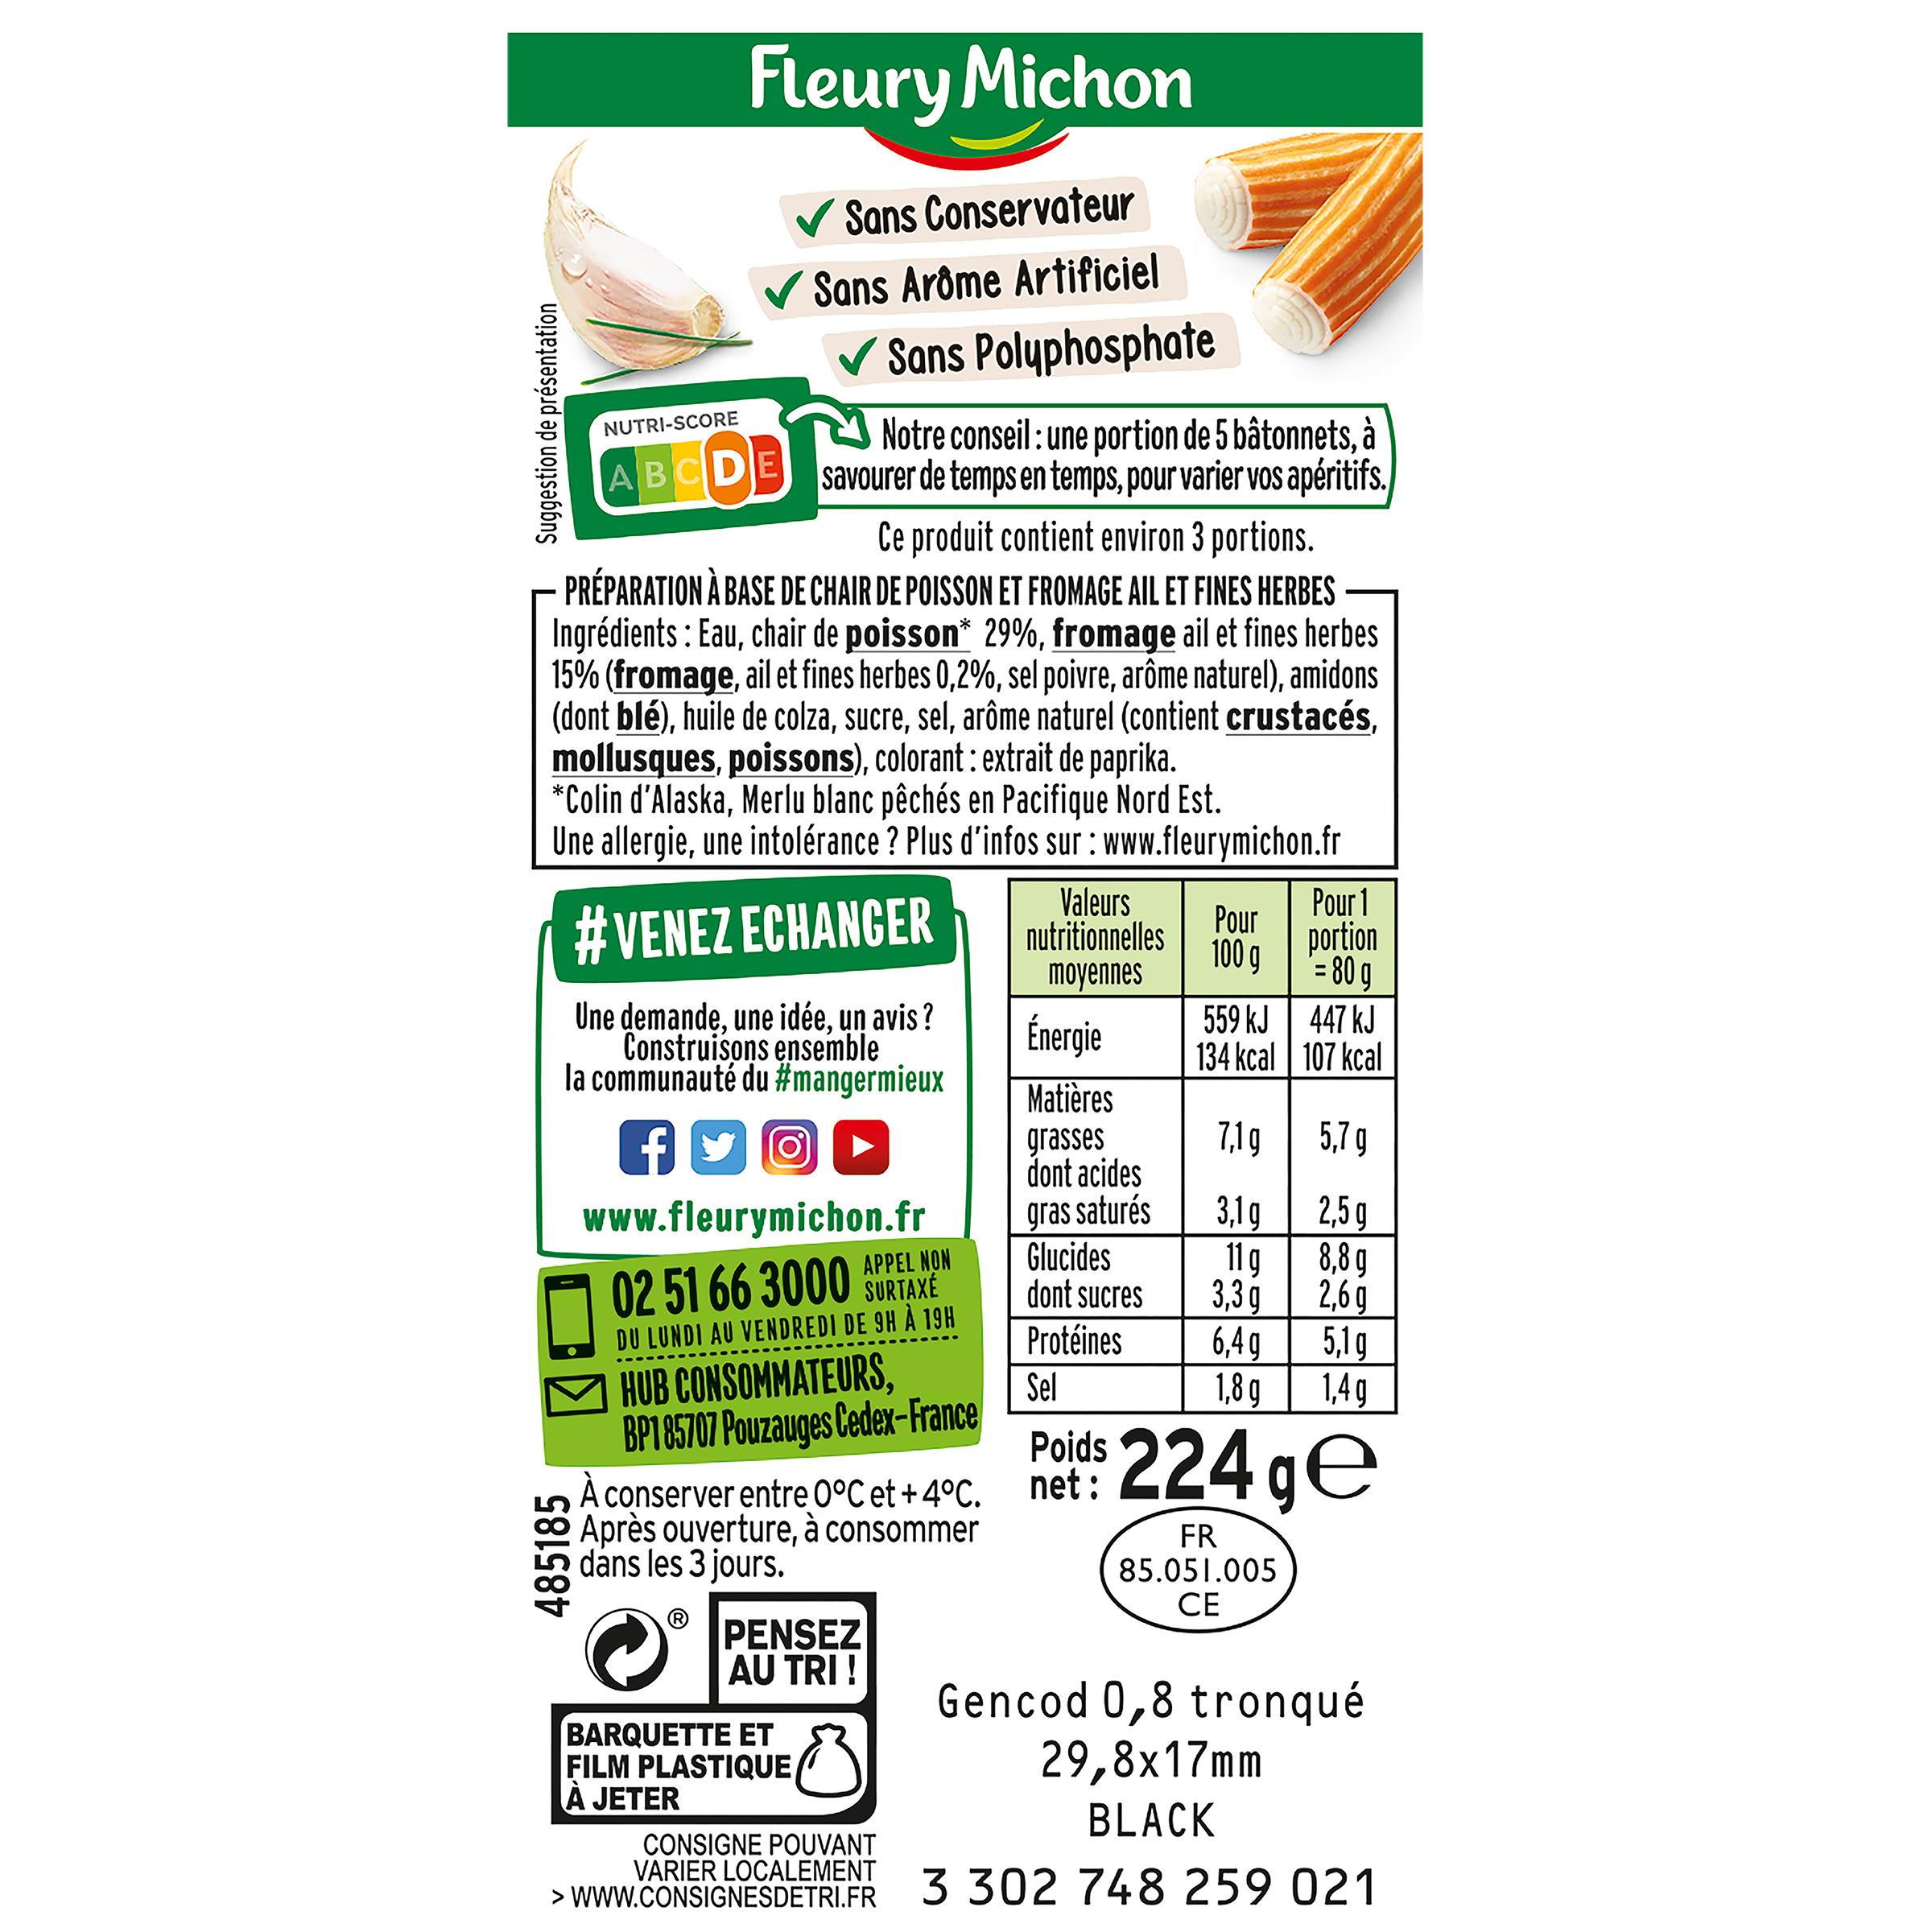
Nutri-Score label: nutriscore-d